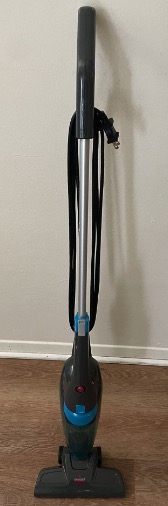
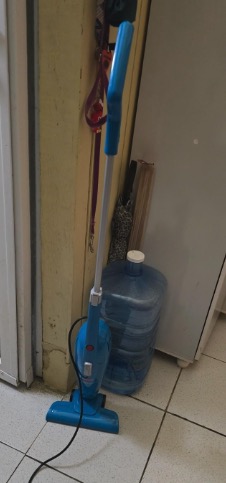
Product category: items_vacuum
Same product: no